Lodovico Pavoni

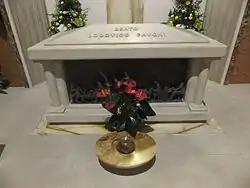
Tomb in Brescia.

The beatification process commenced in an informative process that opened in Brescia on 11 February 1908 and concluded its business on 7 October 1912. A team of theologians collated his writings and declared them to be in line with the Catholic faith on 12 April 1916.